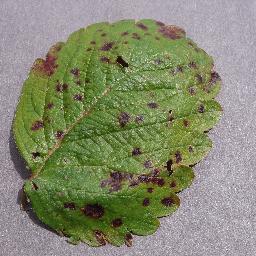
Label: Strawberry___Leaf_scorch